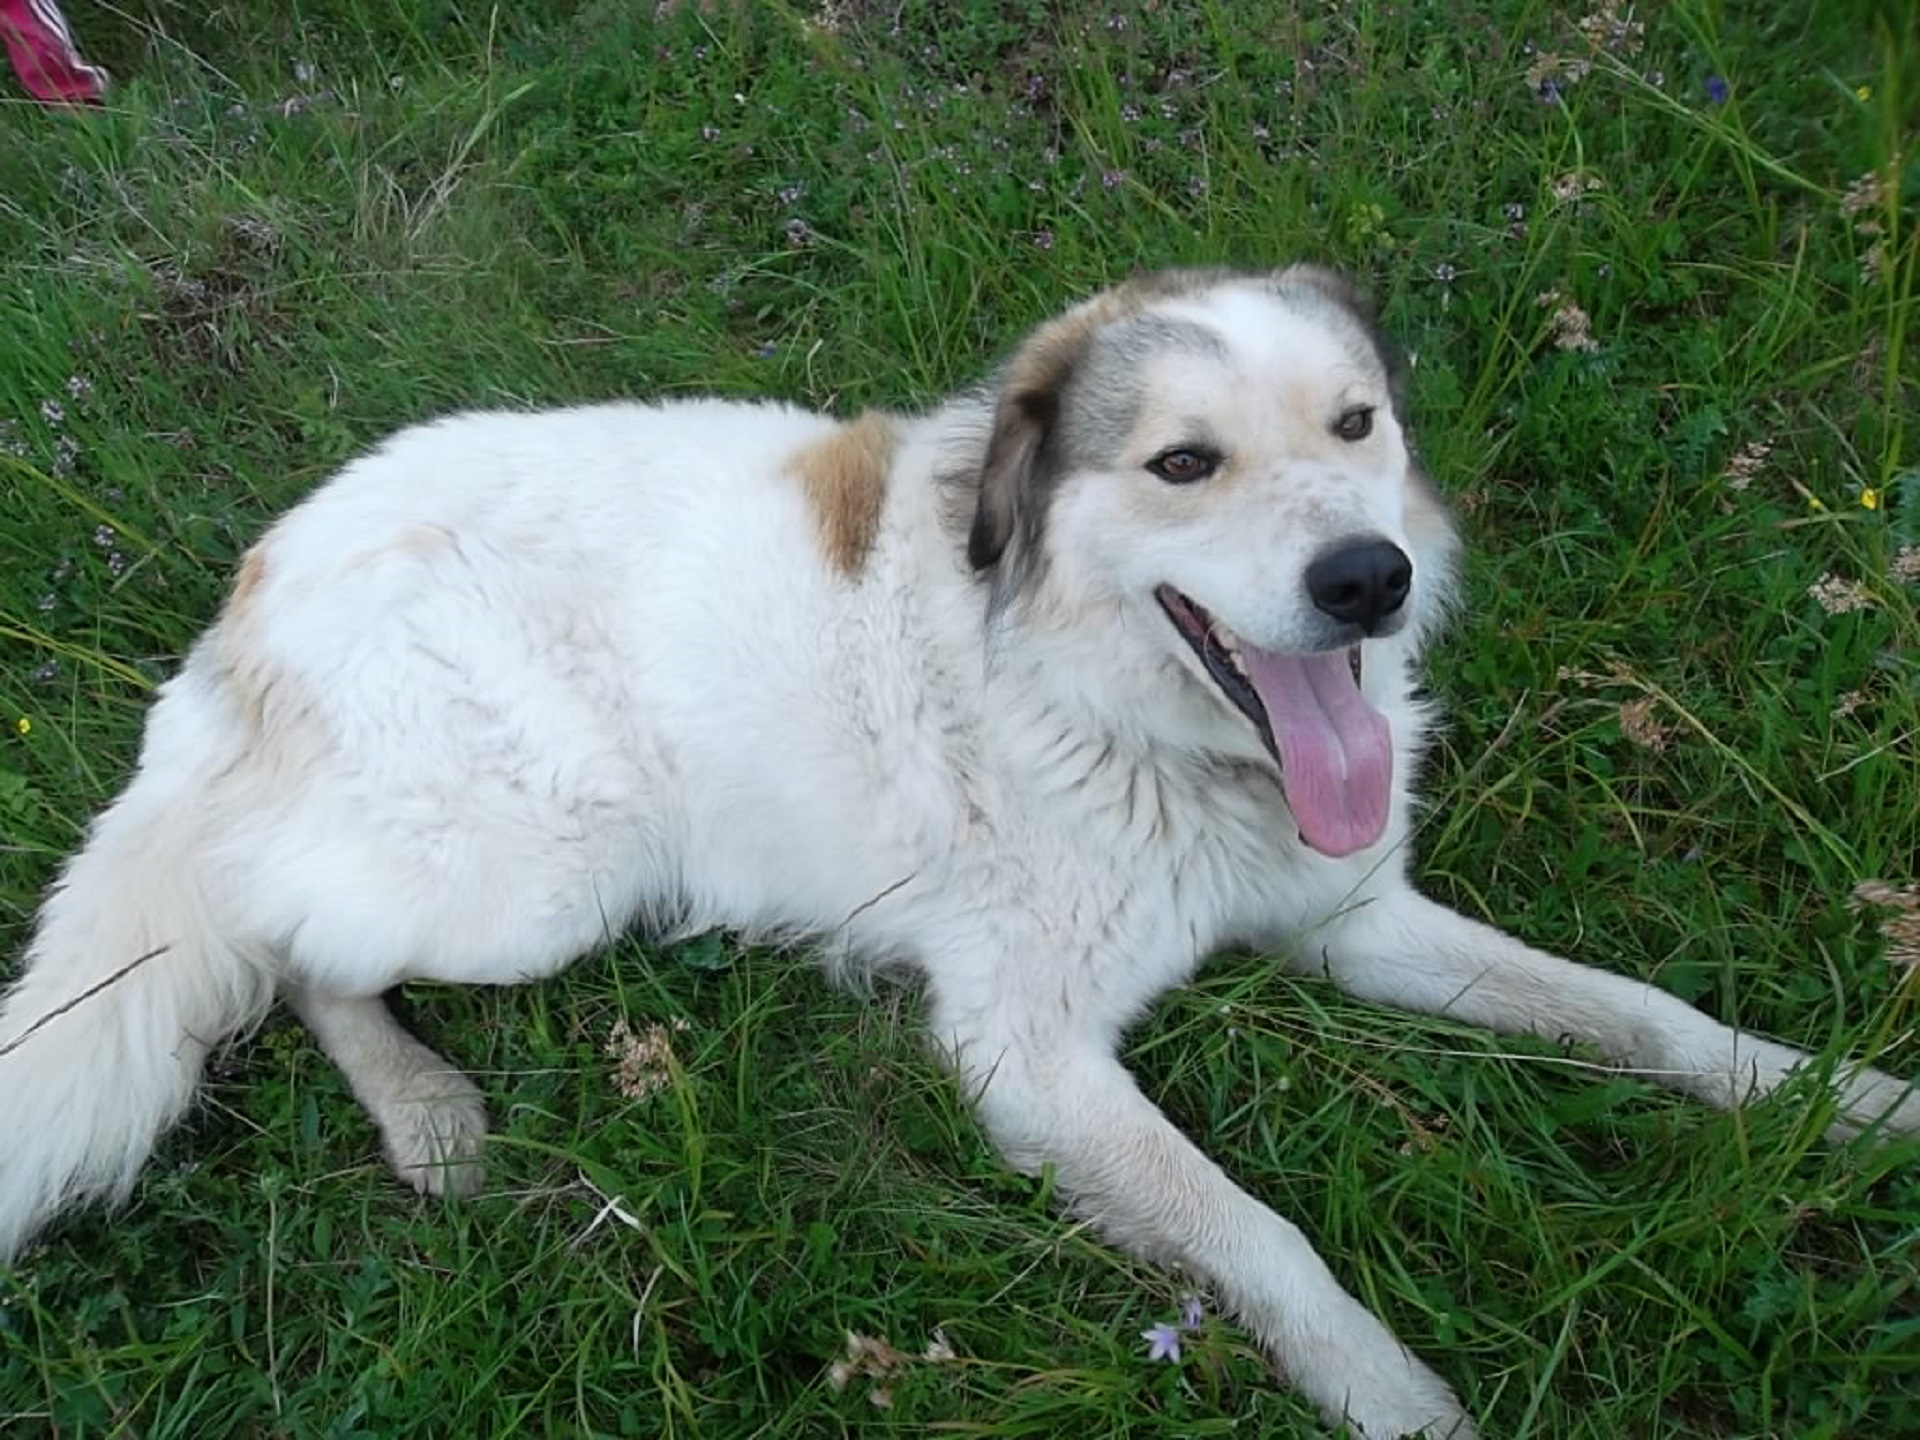
dogs, pets, animals, dog, dog breed, carnivore, plant, grass, companion dog, terrestrial animal, snout, sporting group, livestock guardian dog, canidae, working dog, wildlife, gun dog